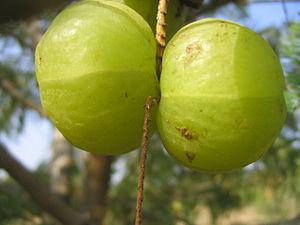
L’amla est une espèce d'arbres de la famille des Euphorbiaceae selon la classification classique, ou de celle des Phyllanthaceae selon la classification phylogénétique.